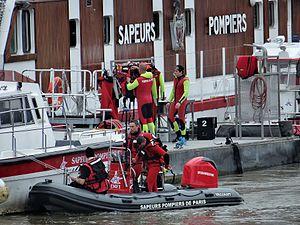
BSPP centre appui et secours La Monnaie durant la crue de juin 2016. Péniche-caserne Commandant Beinier et canot de sauvetage léger.
Le Centre de secours La Monnaie est une caserne des sapeurs-pompiers de Paris implantée directement sur la Seine.